Corina Crețu

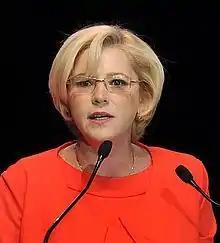
Crețu in 2014

Corina Crețu (born 24 June 1967) is a Romanian politician and a former European Commissioner for Cohesion and Reforms. Crețu is a member of the Romanian PRO Romania and Member of the European Parliament (sitting with the Progressive Alliance of Socialists and Democrats). Between June 2014 and October 2014, she served as a Vice-President of the European Parliament.